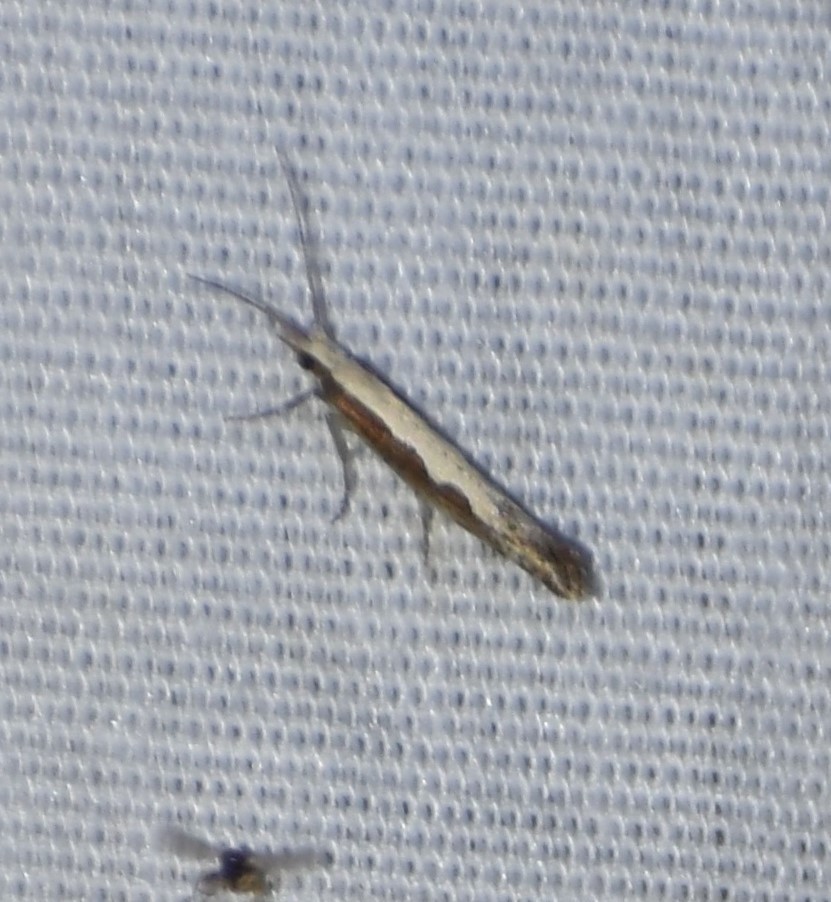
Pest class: diamondback_moth